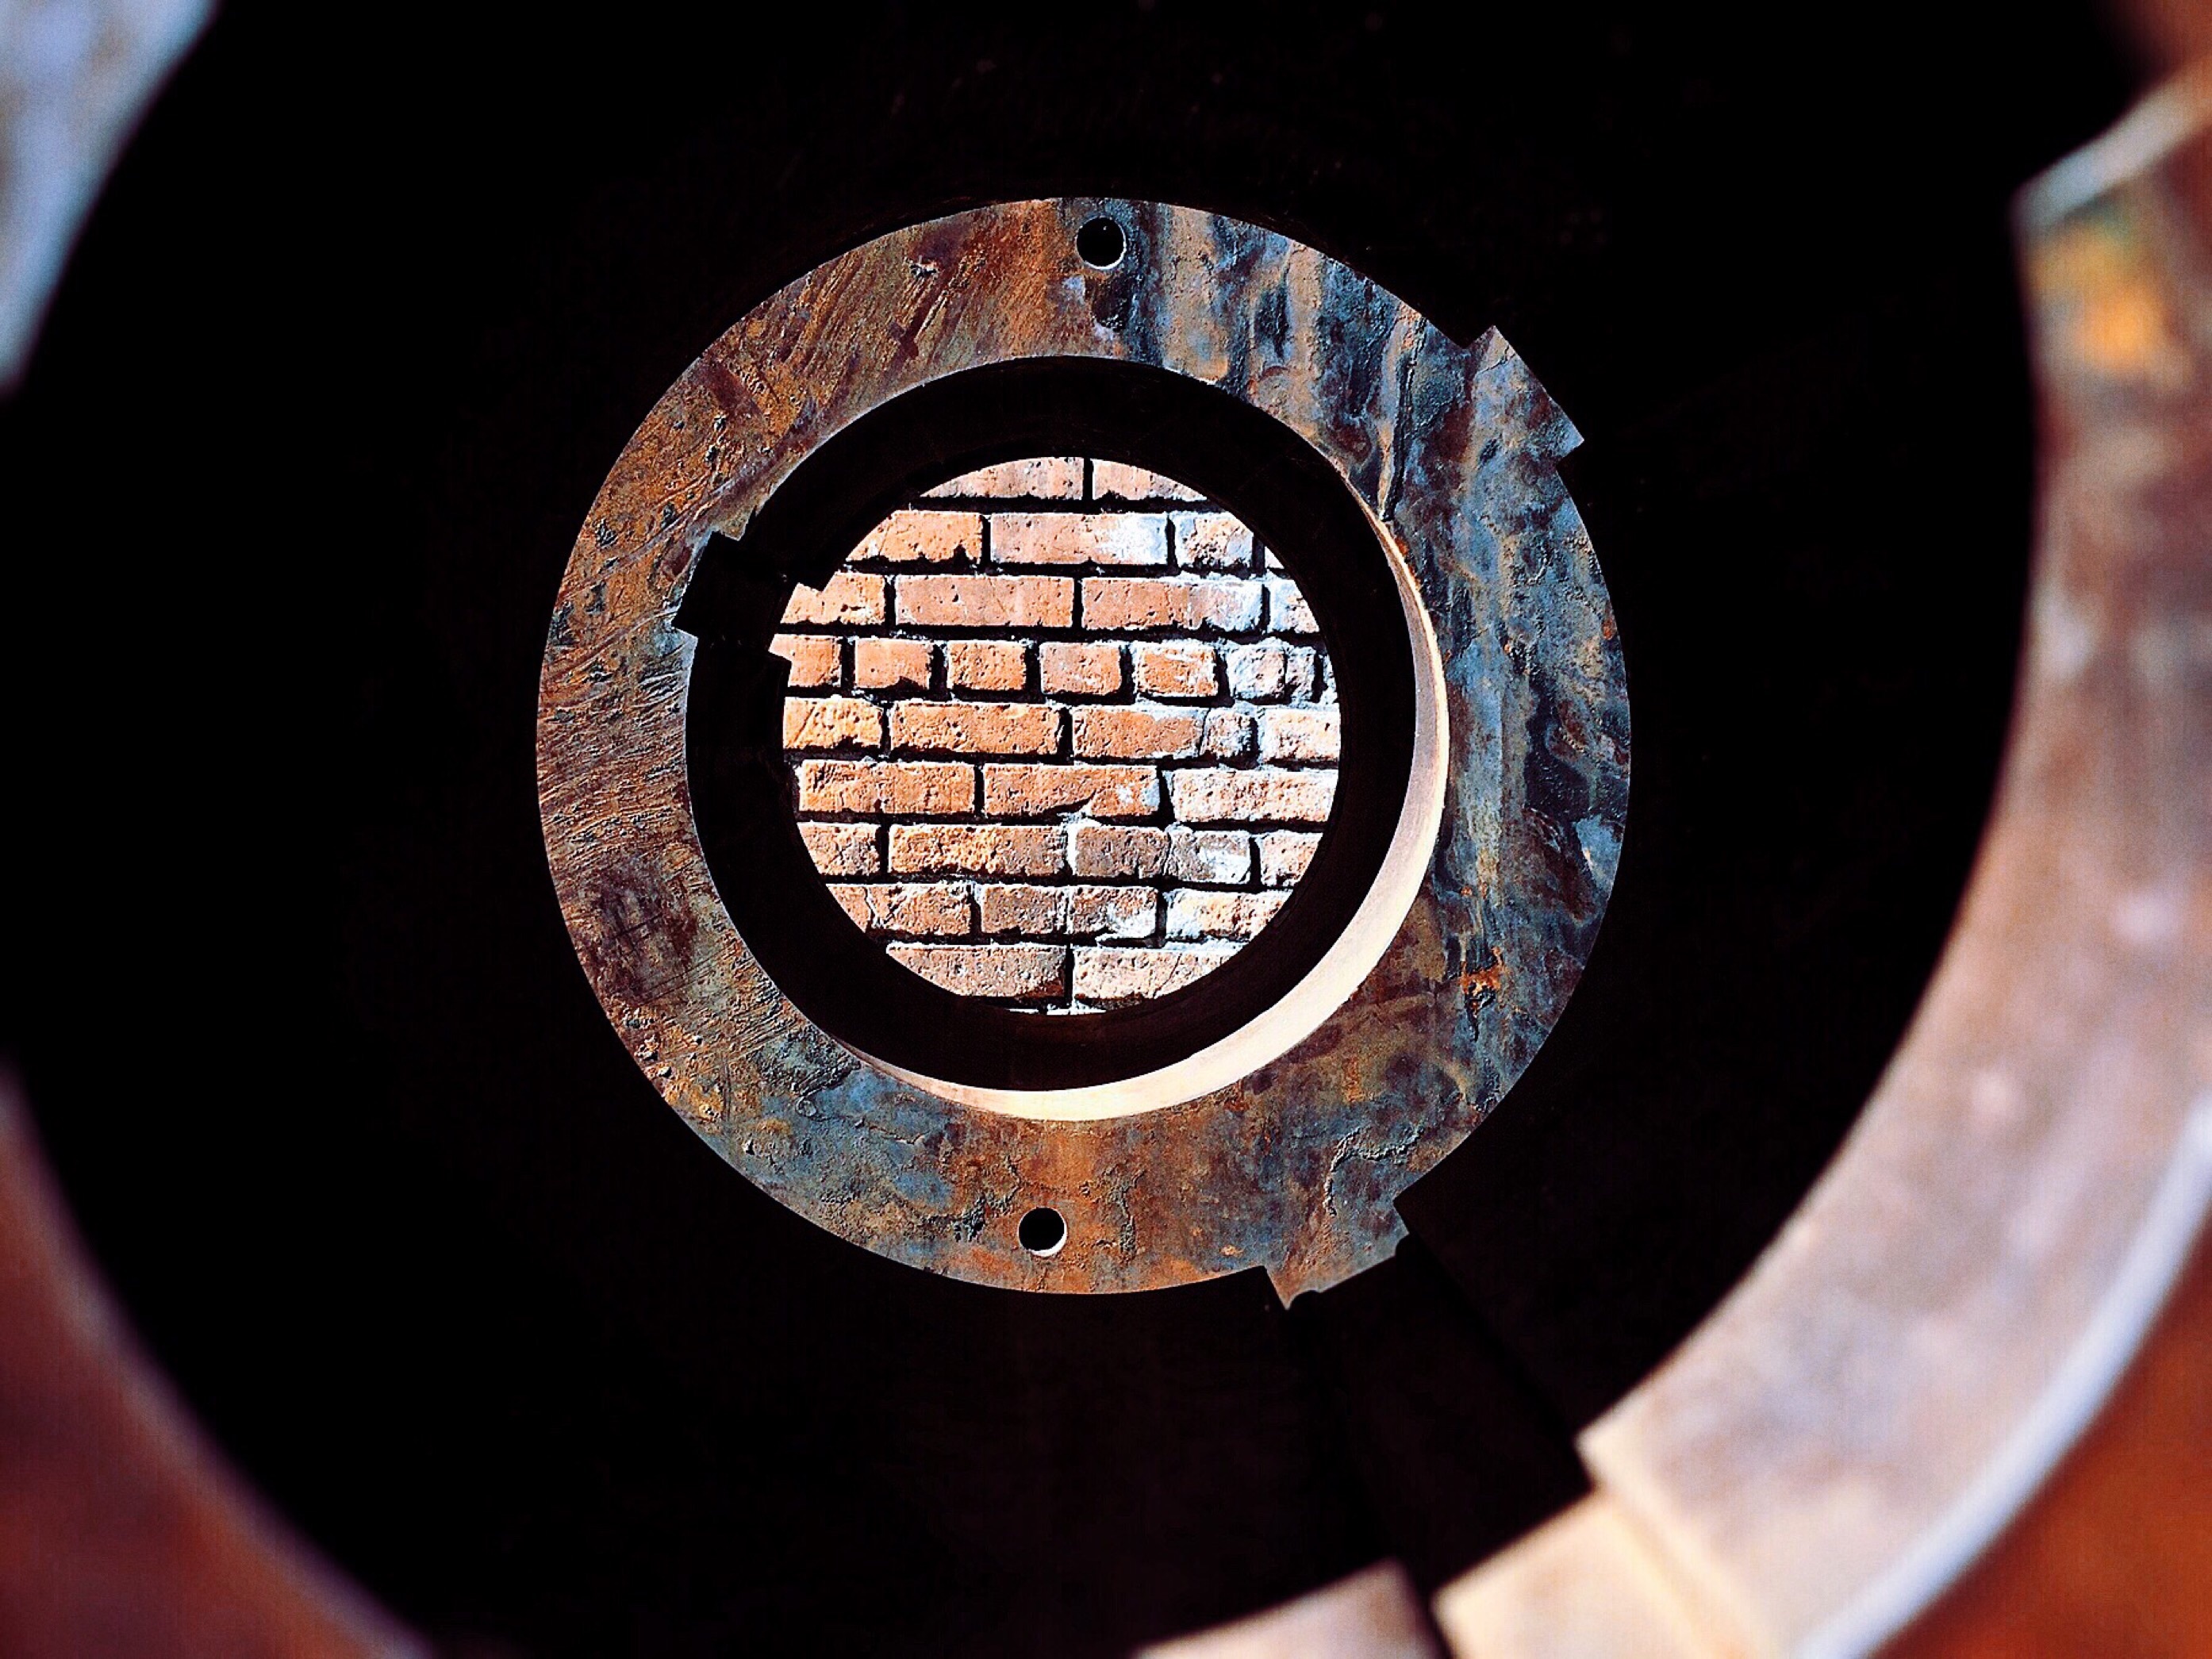
light, wheel, glass, perspective, brick, circle, close up, iron, macro photography, man made object